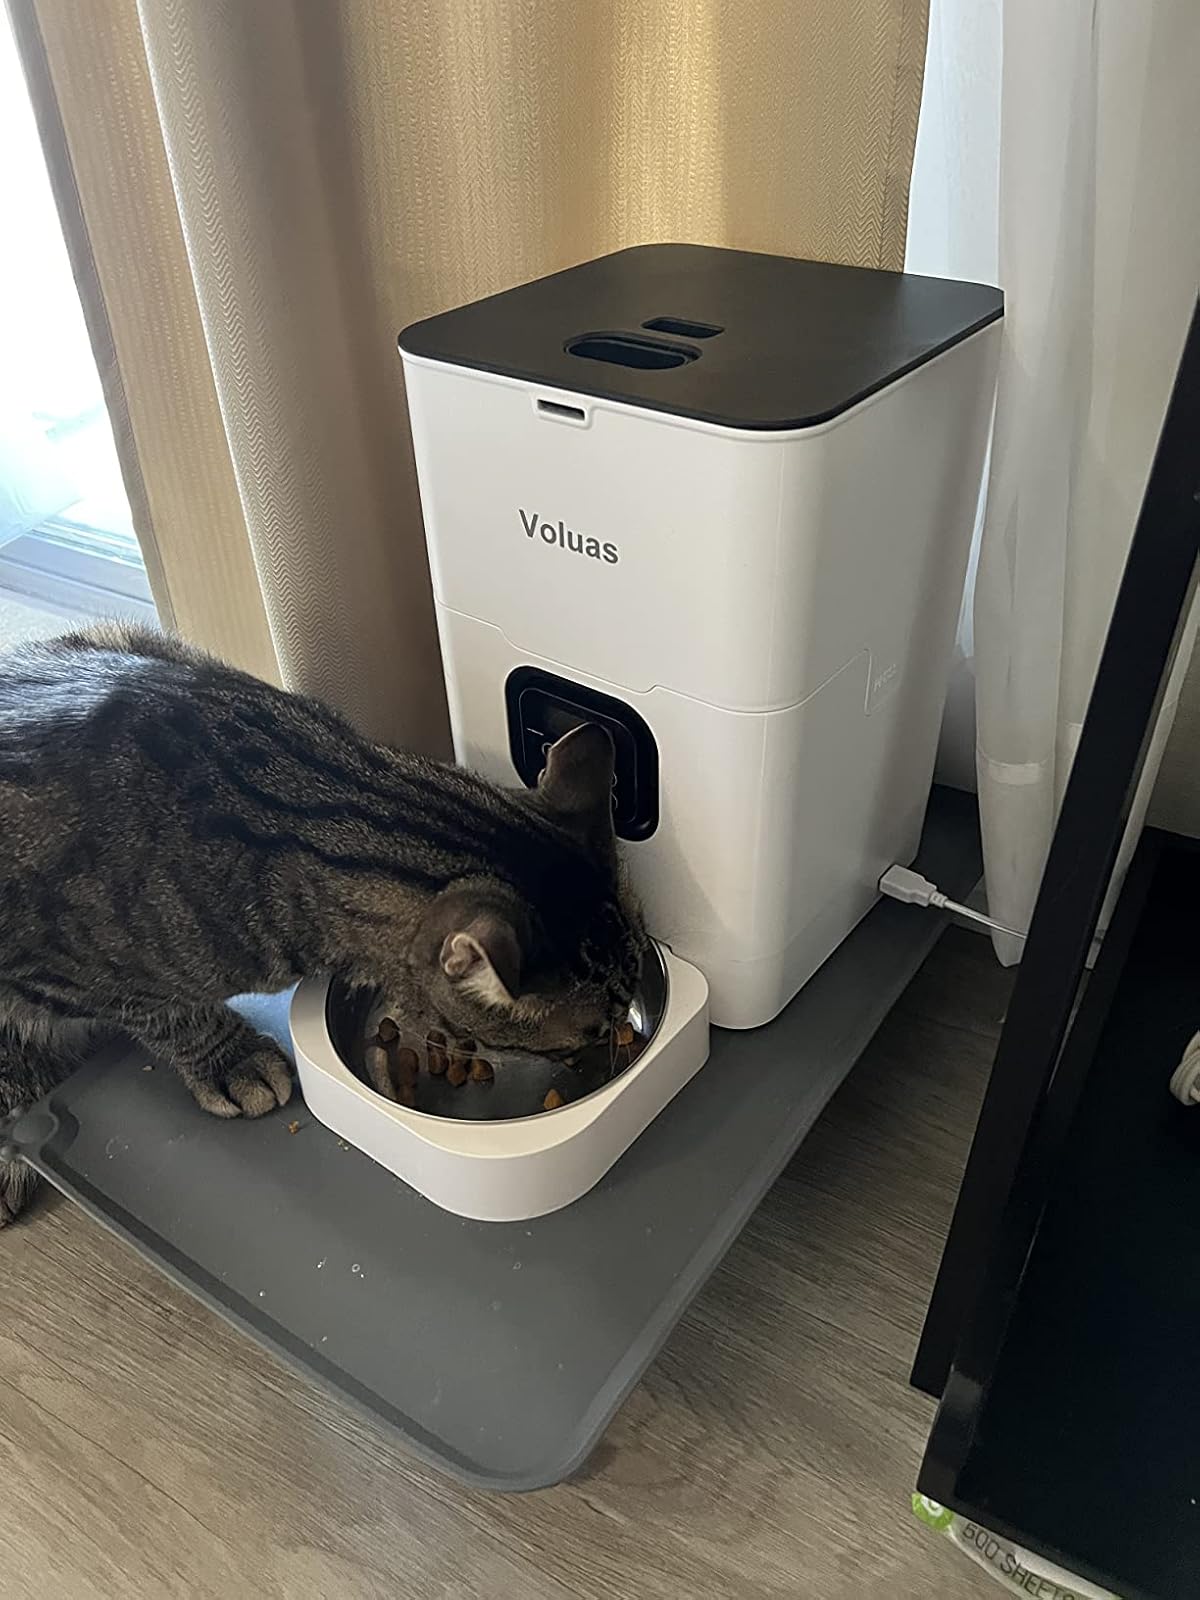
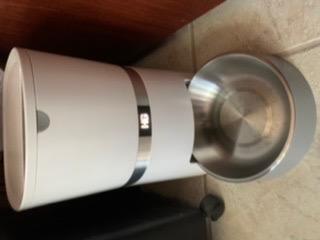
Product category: items_feeder
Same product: no